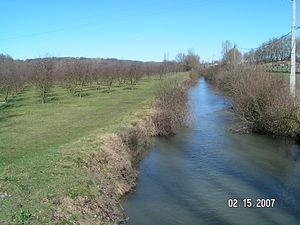
Vallée de la Barguelonnette